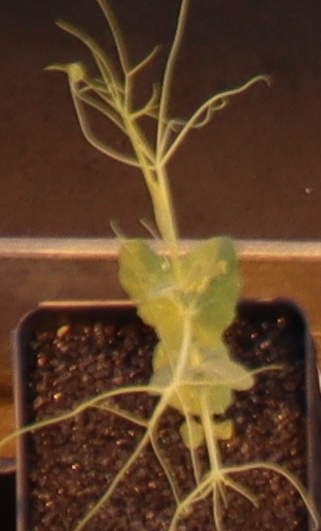
Label: Field Pea